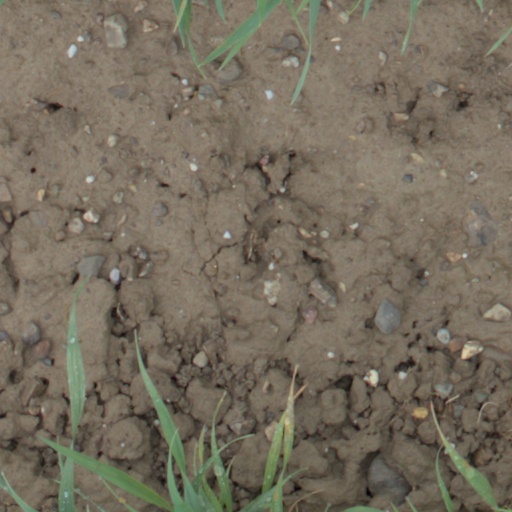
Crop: wheat